Prominent Hill mine

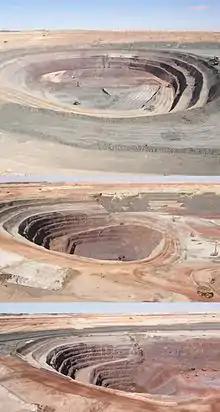
Prominent Hill open pit from September 2008 to September 2010

The Prominent Hill Mine is a major copper, silver, and gold mine in north west South Australia, 130 km south-east of Coober Pedy, which was developed by Oxiana Limited, later to become OZ Minerals, and now owned by BHP. The deposit is an iron oxide copper gold style mineralisation.